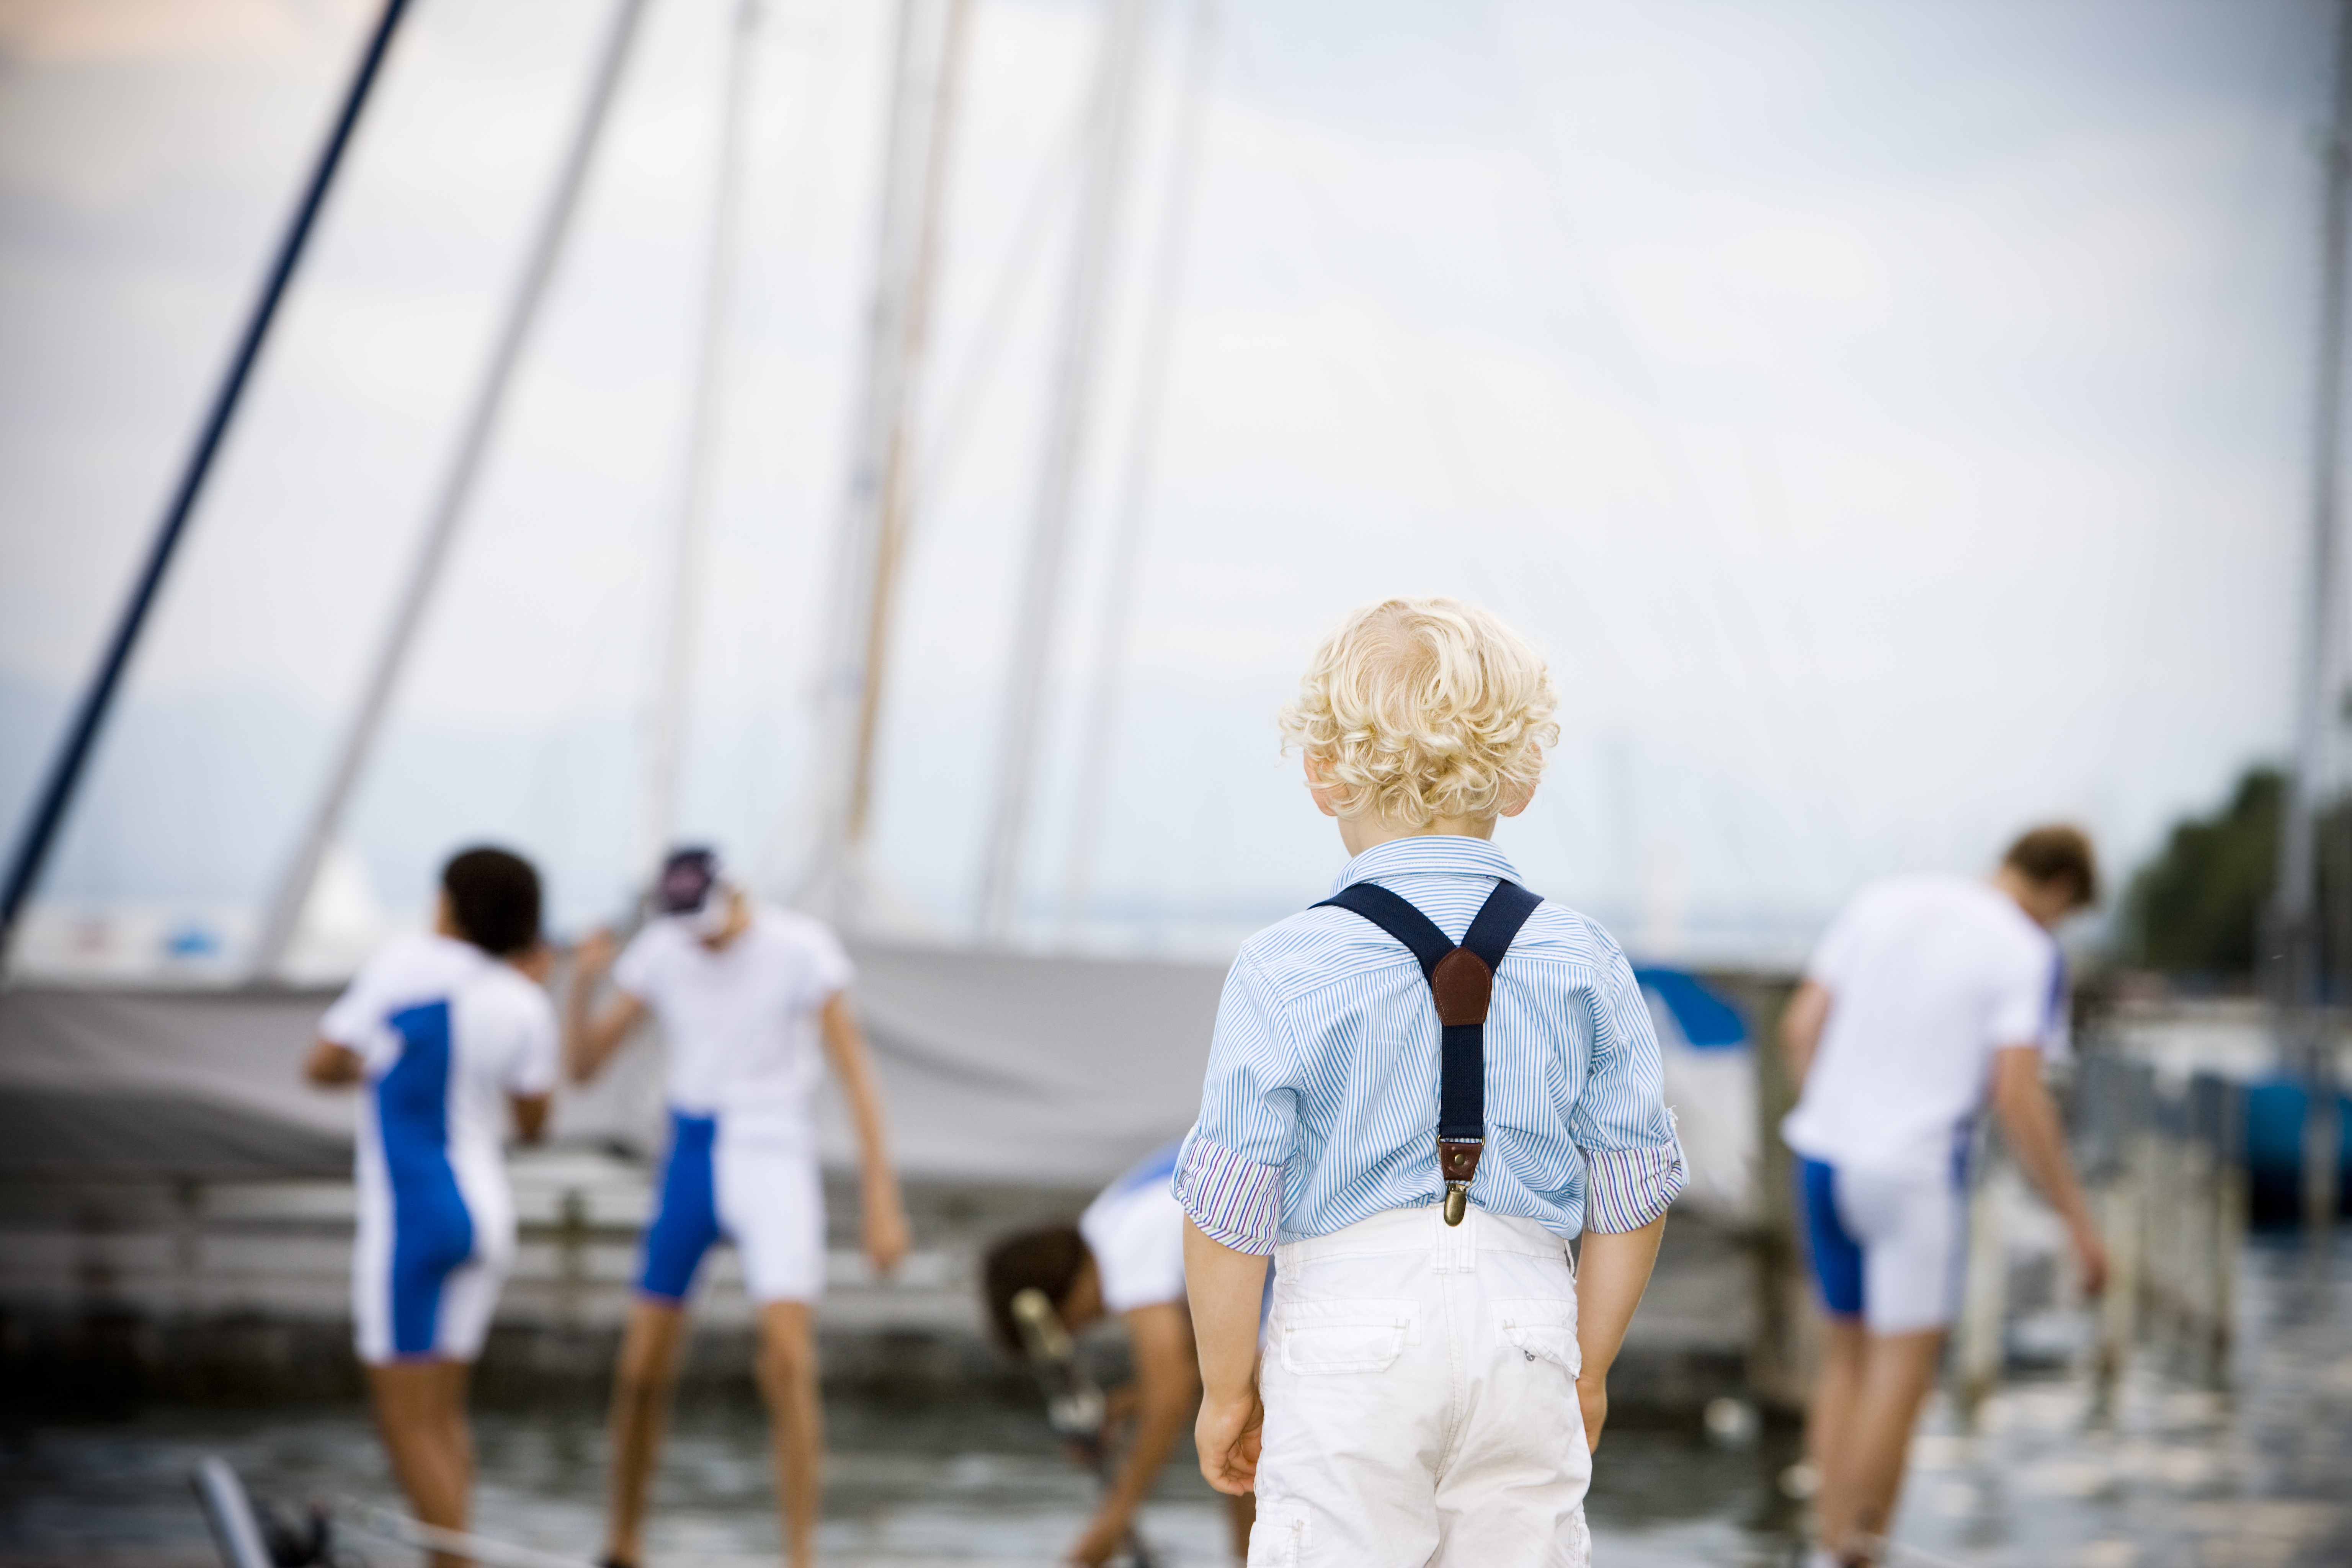
sea, water, sky, girl, sport, lake, boy, pier, ship, vacation, recreation, boot, child, human, blue, port, tourism, leisure, sailing school, curiosity, rowing boat, ceremony, fun, sail, move, photograph, blond, event, sailor, curious, sailing boat, hobby, water sports, excited, rower